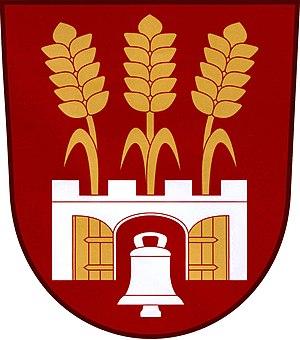
Všechlapy est une commune du district de Nymburk, dans la région de Bohême-Centrale, en République tchèque. Sa population s'élevait à 791 habitants en 2020.